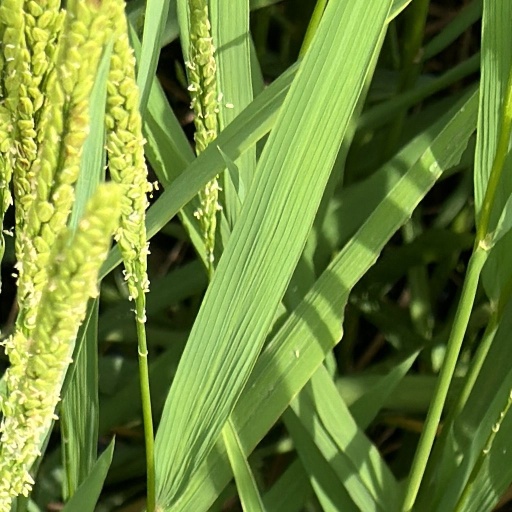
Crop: rice